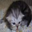
Label: cat